Murad Bey

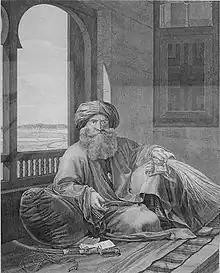
Murad Bey by Dutertre in "Description de l'Egypte", 1809

While many Georgian and foreign historians claim Murad was of Georgian origin and born in Tbilisi, several others believe he was a Circassian. In 1768, he was sold to the (Circassian) Mamluk Abu al-Dhahab, regent of Ottoman Egypt.